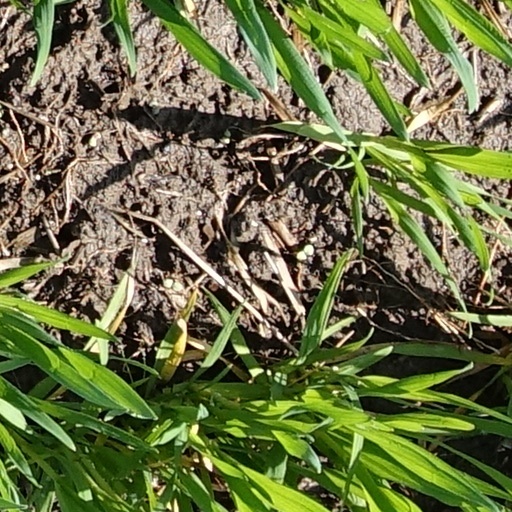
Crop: wheat